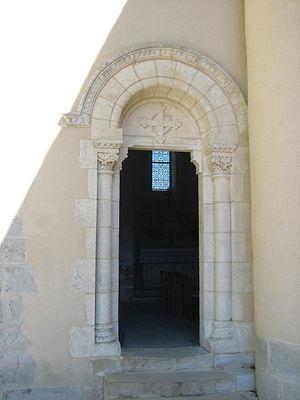
Images de la commune et de l'église
L'église Notre-Dame de La Berthenoux est une église catholique française. Elle est située sur le territoire de la commune de La Berthenoux, dans le département de l'Indre, en région Centre-Val de Loire.